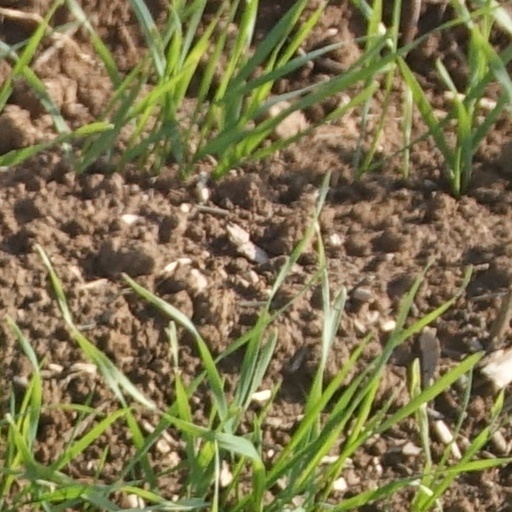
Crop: wheat